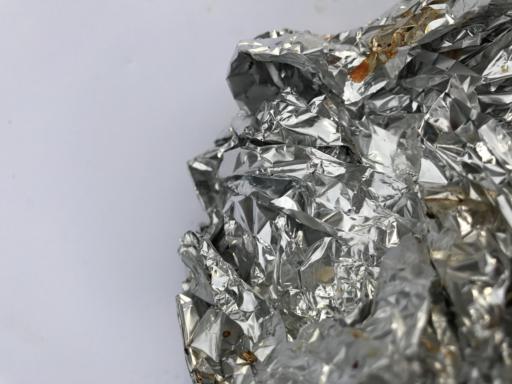
Label: metal